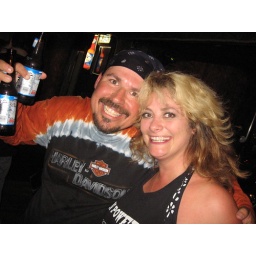
The Heaters rock Americade at Duffy's Tavern in Lake George, one of the country's biggest motorcycle rallies.